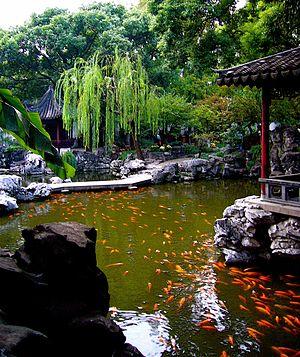
Le jardin Yuyuan est un jardin de deux hectares datant du XVIᵉ siècle situé au centre de la Vieille Ville près de Chenghuangmiao à Shanghai, en Chine. Il est considéré comme l'un des jardins chinois les plus somptueux et de première qualité dans la région. Il est accessible à partir de la ligne 10 du métro de Shanghai.